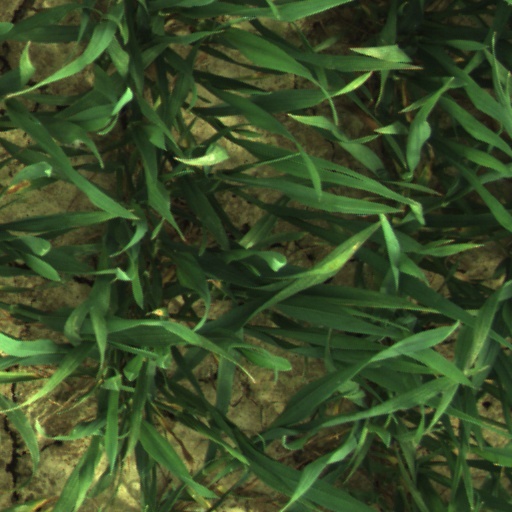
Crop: wheat